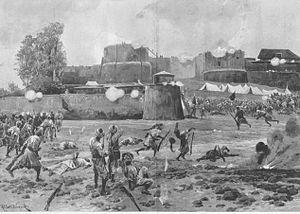
Le siège du Malakand est une bataille qui se déroula du 26 juillet au 2 août 1897. Des tribus pachtounes y assiégèrent une garnison britannique dans la région du Malakand, faisant alors partie de l'Inde britannique.